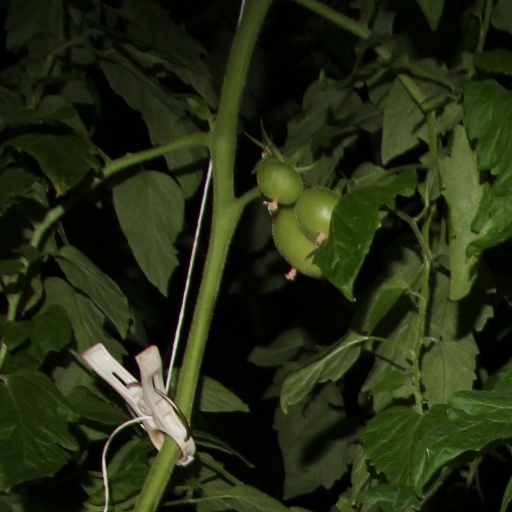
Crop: tomato